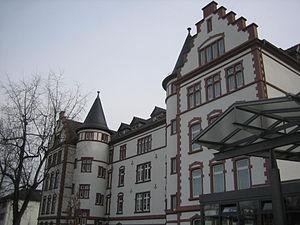
Prinz-Carl-Anlage à Worms (ville) aujourd'hui centre de la culture et des services, construit en 1897-1898 en tant que prince Carl-caserne pour le Régiment d'Infanterie ""Prince Carl"" (4e grand ducal de Hesse) n ° 118. Puis (1918-1930) ""Caserne des Vallière"" pour le 168e régiment d'infanterie de ligne, puis ""Caserne des Kemmel"" (1936-1945). Puis (1945-1951) ""Quartier Foch"".
Le 168ᵉ régiment d'infanterie est un régiment d'infanterie de l'Armée de terre française créé en 1913 qui a appartenu aux unités surnommées « les Loups » ou « les Loups de Bois le Prêtre ».
Worms est une ville et un arrondissement d'Allemagne, située dans le Land de Rhénanie-Palatinat, sur la rive gauche du Rhin et le sud-ouest du pays.